Joseph Thomas McGucken

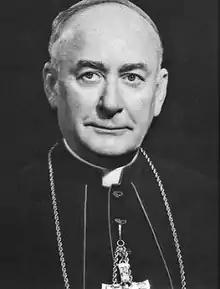
Archbishop McGucken in 1964

Joseph Thomas McGucken (March 13, 1902 – October 6, 1983) was an American prelate of the Roman Catholic Church. He served as an auxiliary bishop of the Archdiocese of Los Angeles (1941–1955), coadjutor bishop and bishop of the Diocese of Sacramento (1955–1962) and archbishop of the Archdiocese of San Francisco (1962–1977).